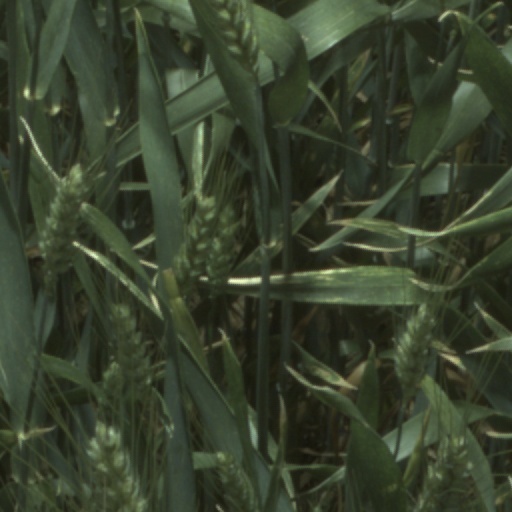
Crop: wheat